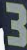
Number: 3